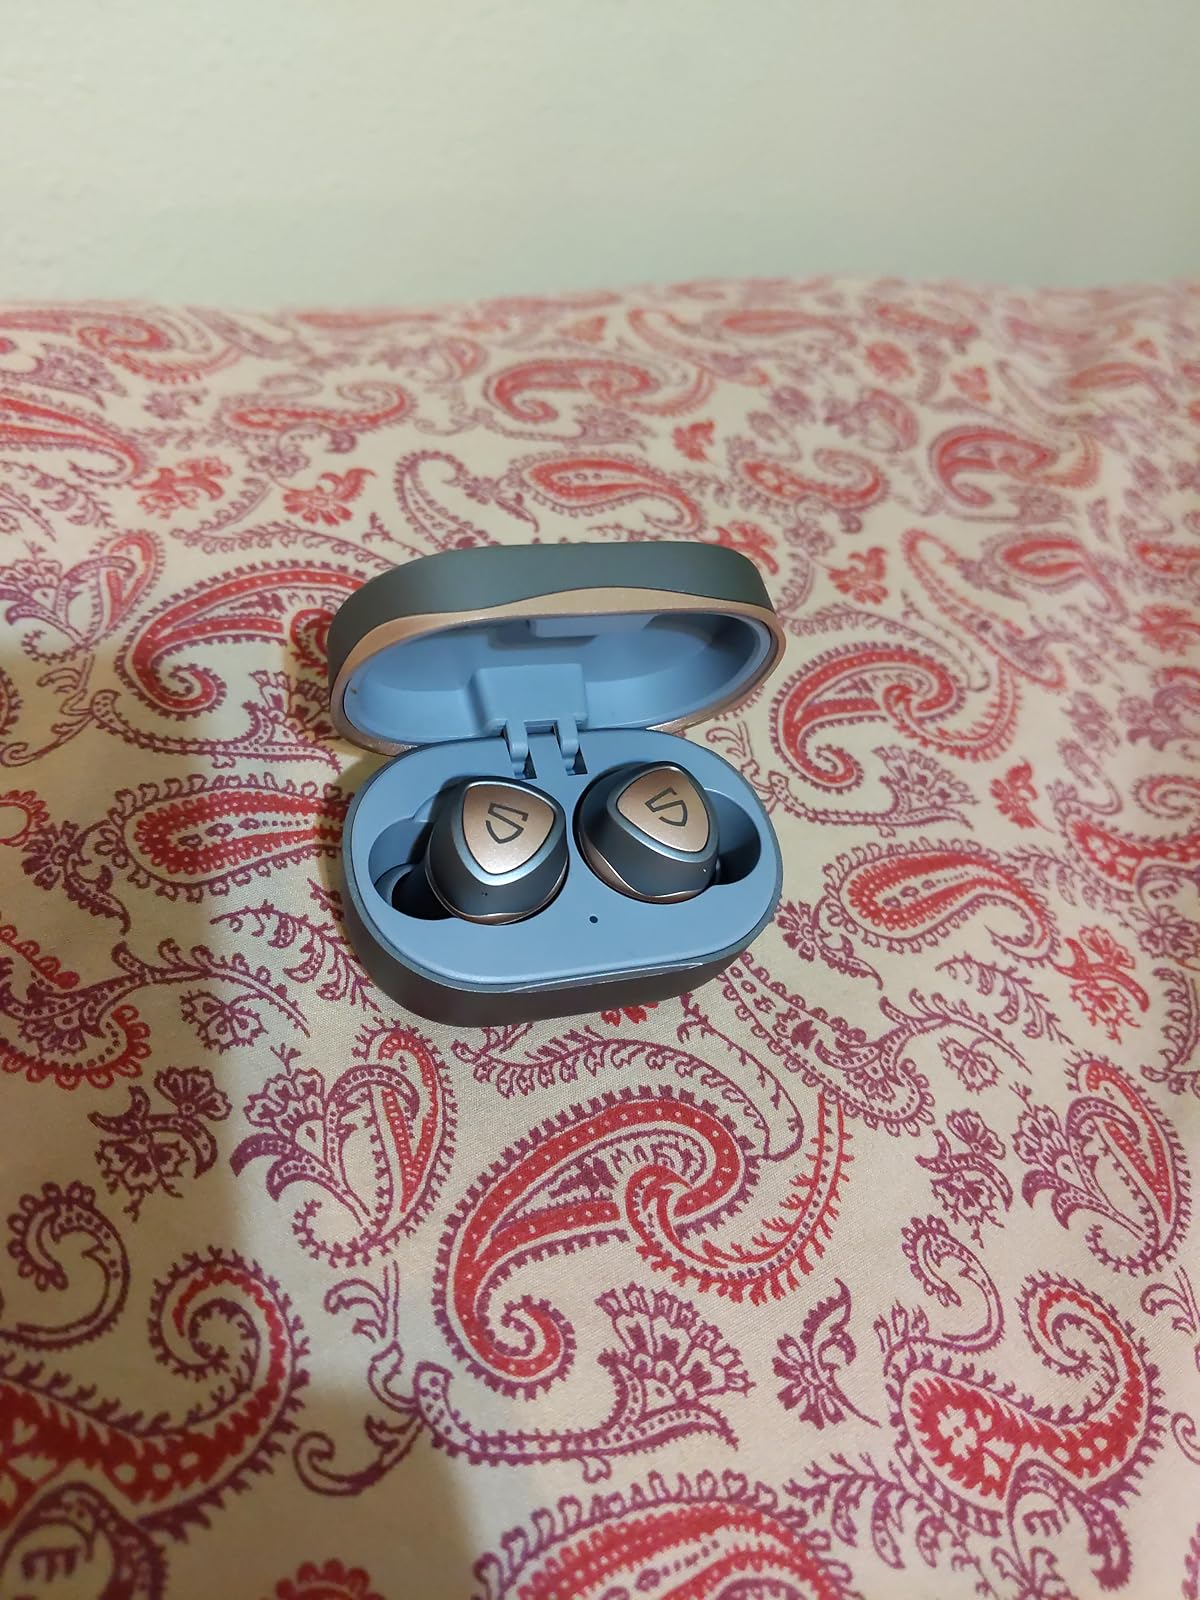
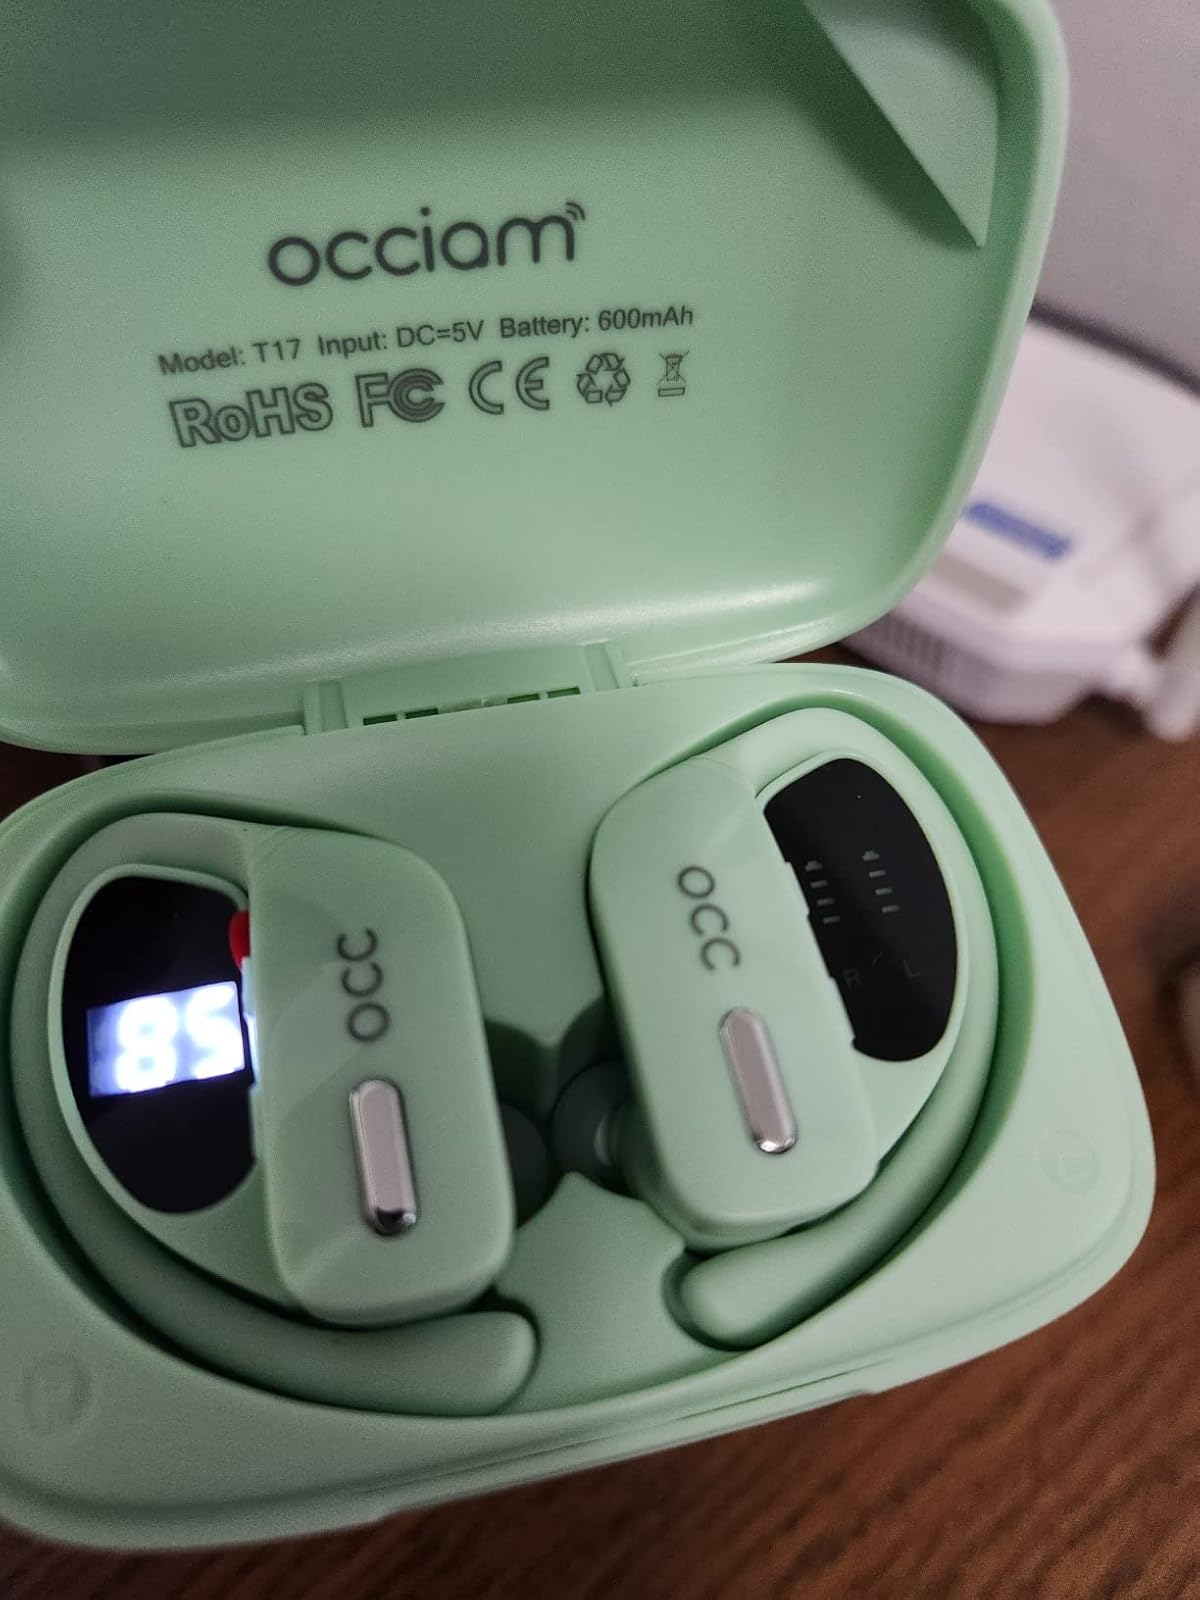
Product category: earbuds
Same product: no